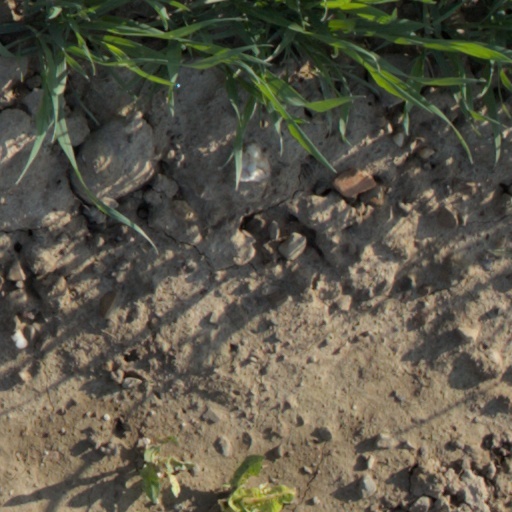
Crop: wheat